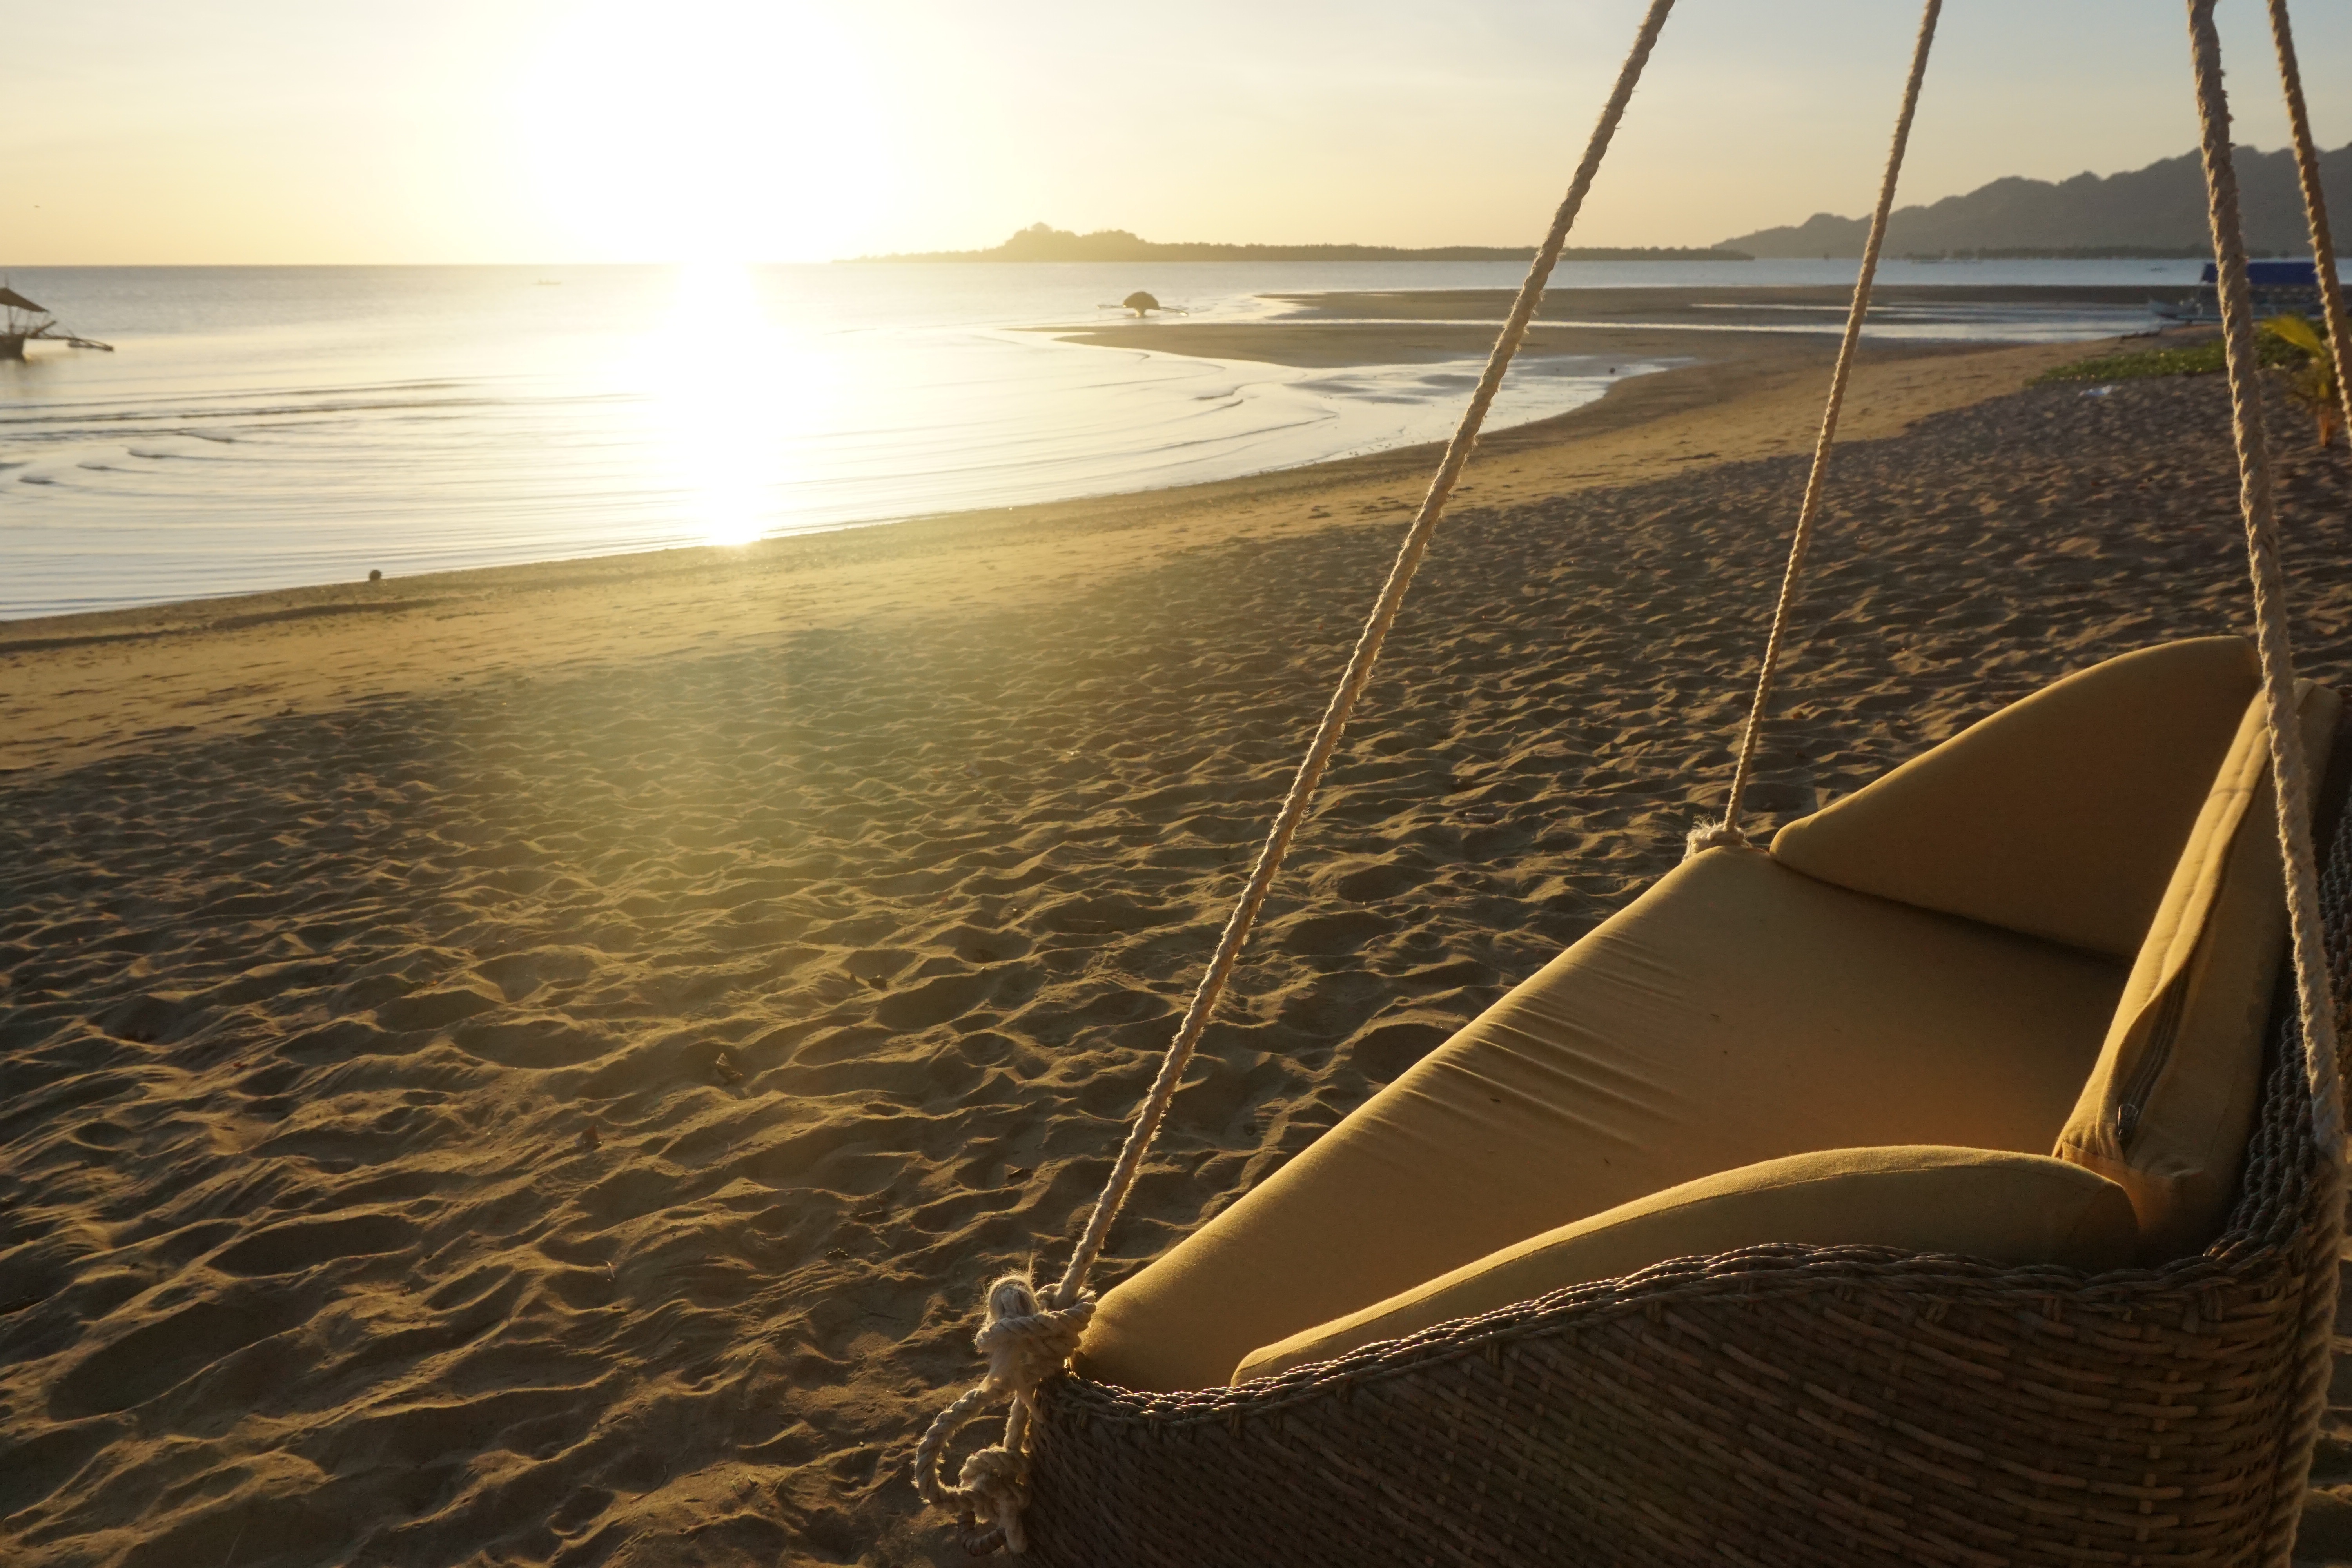
beach, landscape, sea, coast, tree, water, nature, outdoor, sand, ocean, sky, sunset, boat, sunlight, shore, wave, summer, vacation, travel, coastline, idyllic, vehicle, paradise, palm, tropical, seascape, holiday, lagoon, bay, island, blue, tourism, thailand, tropic, relaxation, turquoise, resort, bahamas, caribbean, philippines, maldives, tropical beach, boracay